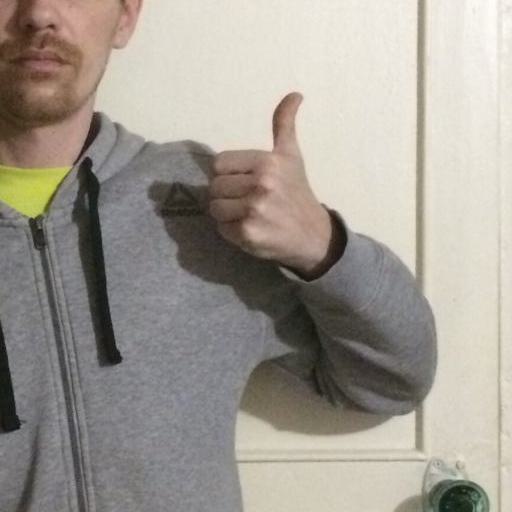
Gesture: like